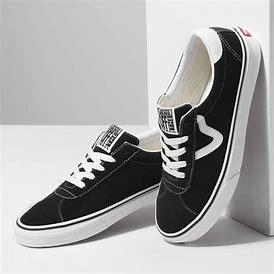
Brand: Vans
Model: Sport